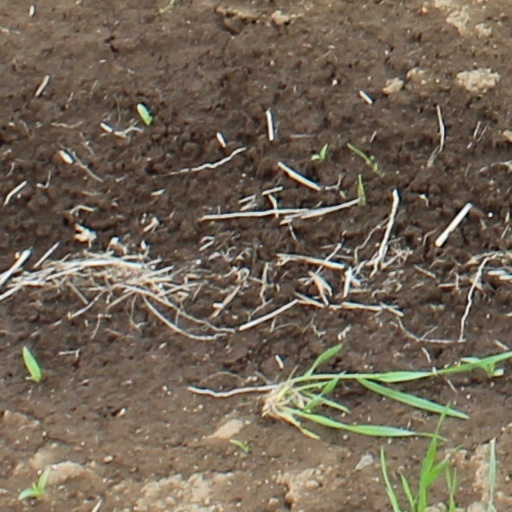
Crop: wheat